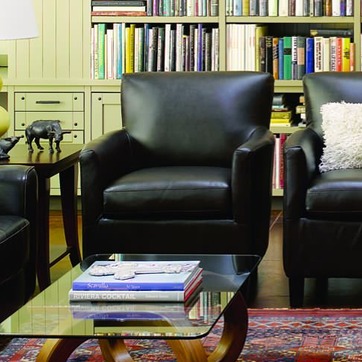
Material: leather